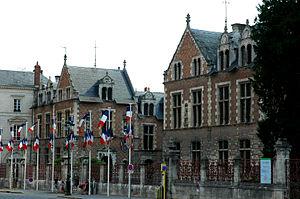
Hôtel Groslot, siège de l'Hôtel de Ville d'Orléans, Loiret, Centre, France. Photographie prise par GIRAUD Patrick.
Dundee, anciennement Alectum, est une ville du nord-est de l’Écosse à environ 100 km au nord d’Édimbourg, sur la rive nord de l’estuaire du fleuve Tay, près de la côte est de la mer du Nord. C’est la quatrième plus grande ville d’Écosse, avec une population de 143 090 habitants, celle-ci montant à 170 000 environ si l’on inclut les secteurs faisant partie de l’agglomération, mais pas du council area de la ville. Dundee possède officiellement le statut de cité mais aussi celui de council area et de région de lieutenance. Elle était la capitale administrative de la région du Tayside. Elle est connue en Grande-Bretagne sous le nom de City of Discovery en raison des activités scientifiques qui s’y déroulèrent, ainsi qu’en référence au RRS Discovery, le navire de l’expédition de Robert Falcon Scott vers l’Antarctique, qui y fut construit et qui est aujourd’hui à quai à Dundee.